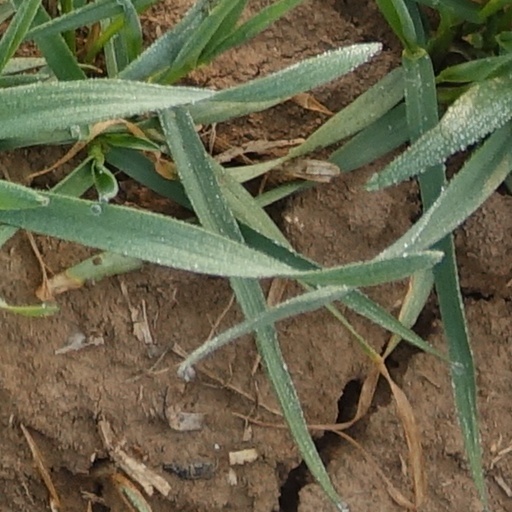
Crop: wheat